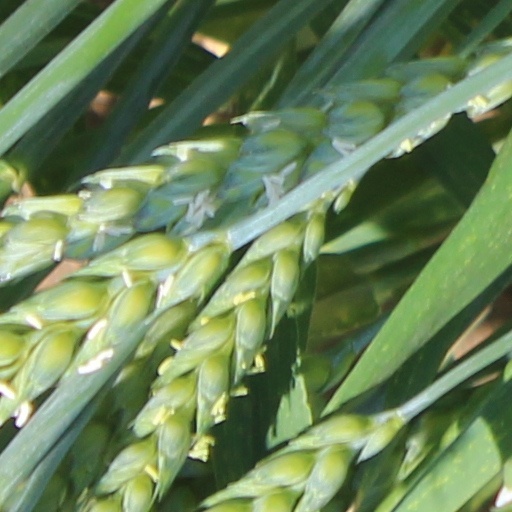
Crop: wheat